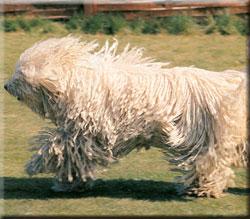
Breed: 318-n000115-komondor